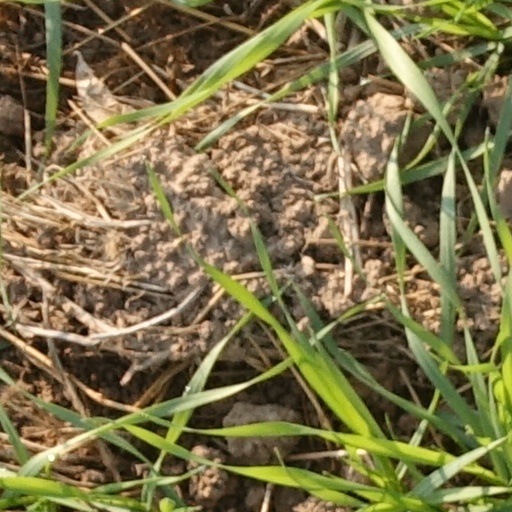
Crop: wheat